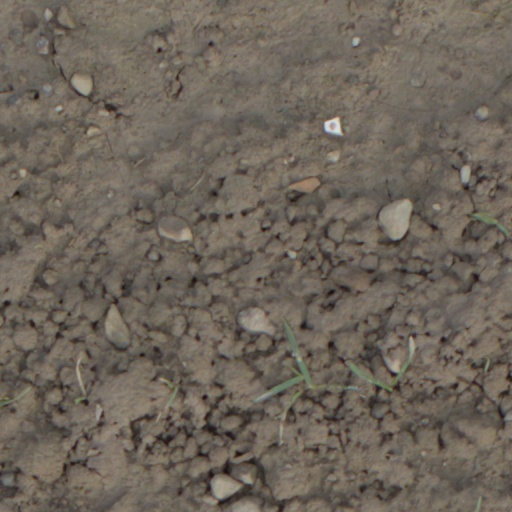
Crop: wheat